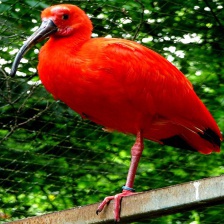
Species: SCARLET IBIS
Scientific name: EUDOCIMUS RUBER